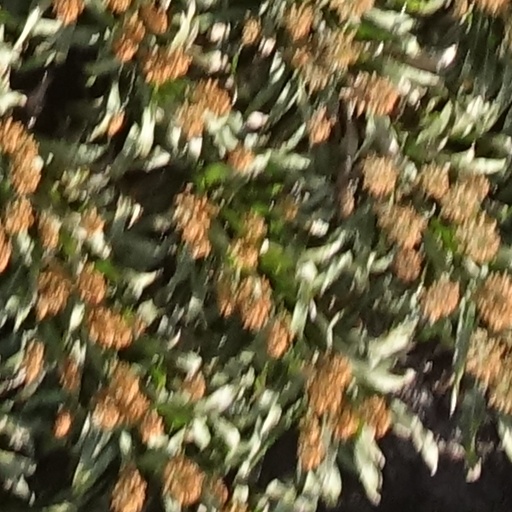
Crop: sorghum